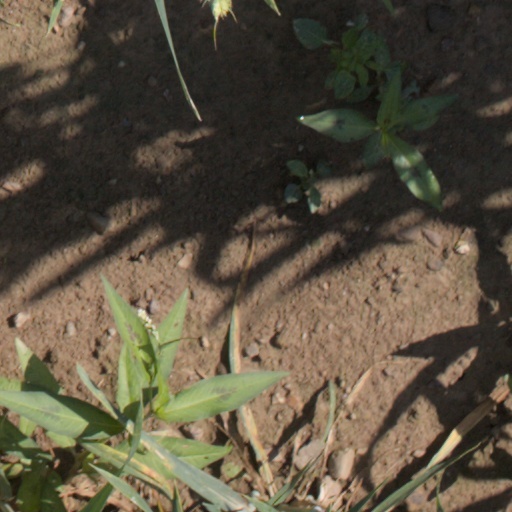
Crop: wheat